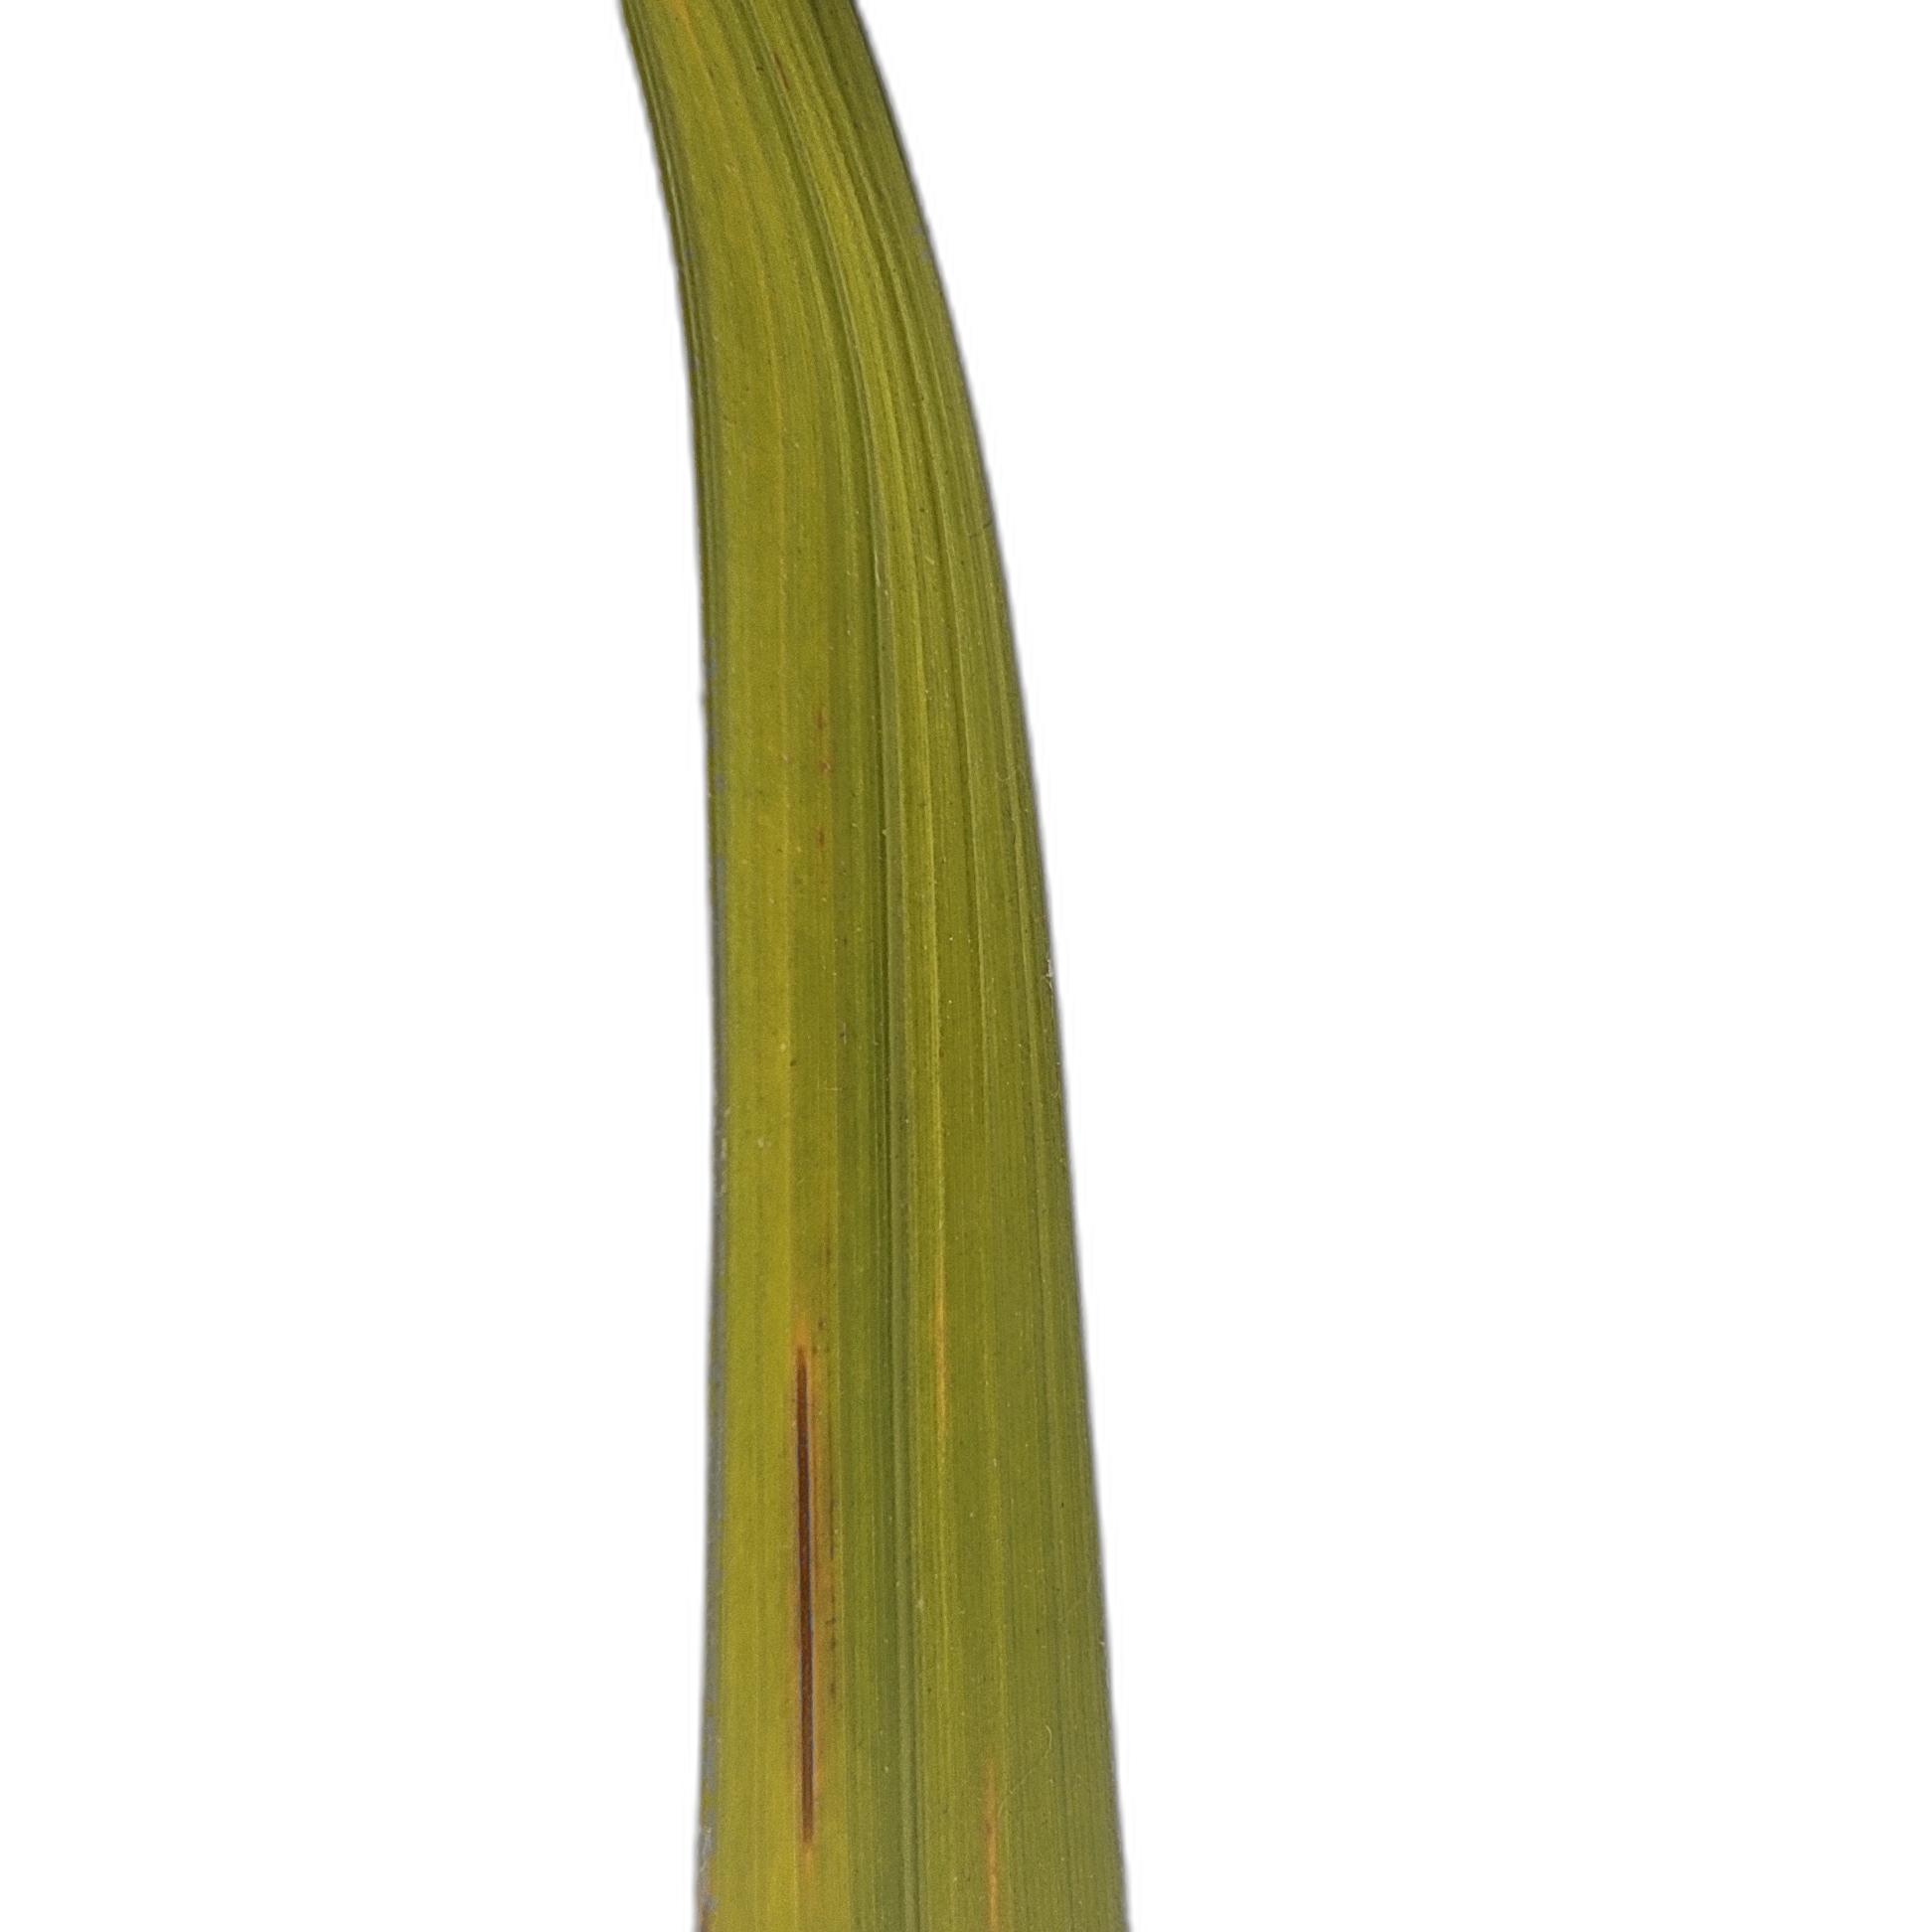
Label: Rice Blast